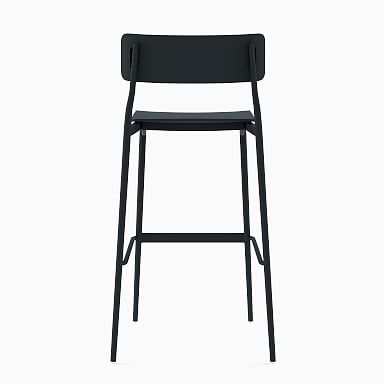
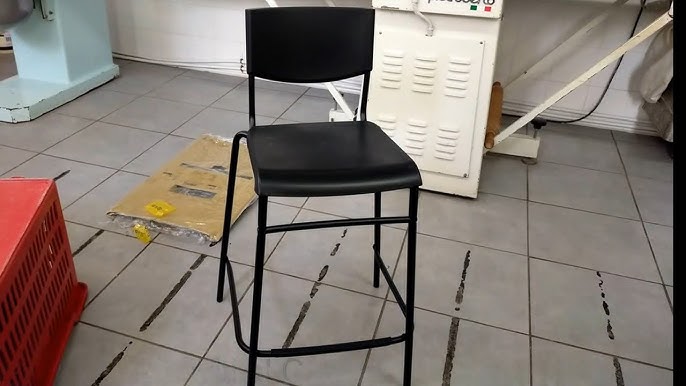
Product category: stool
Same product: no